First Treaty of San Ildefonso

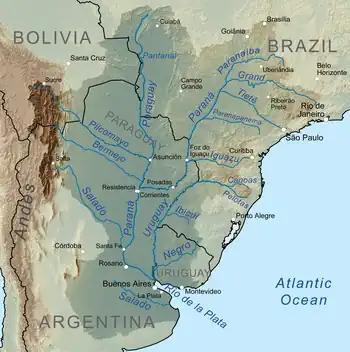
The Río de la Plata basin, with major cities and rivers marked

For nearly 300 years, differing interpretations of the Treaty of Tordesillas led to border disputes between Spain and Portugal over the Río de la Plata region. Although Spanish silver mines in Potosí were far to the west of the disputed area, Portugal constantly tried to annex the silver lode region to its Brazilian colonies.